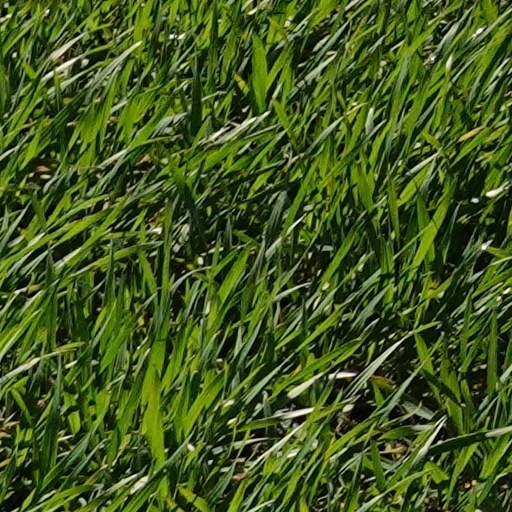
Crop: wheat